Autoimmune polyendocrine syndrome type 1

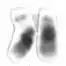
Chromosome 21

APS-1 is caused by a mutation in the "AIRE" gene, encoding a protein called autoimmune regulator. This is found on the 21q22.3 chromosome location, hence chromosome 21. The "AIRE" gene may be affected by any of at least 186 mutations. APS-1 may be inherited in an autosomal recessive manner.